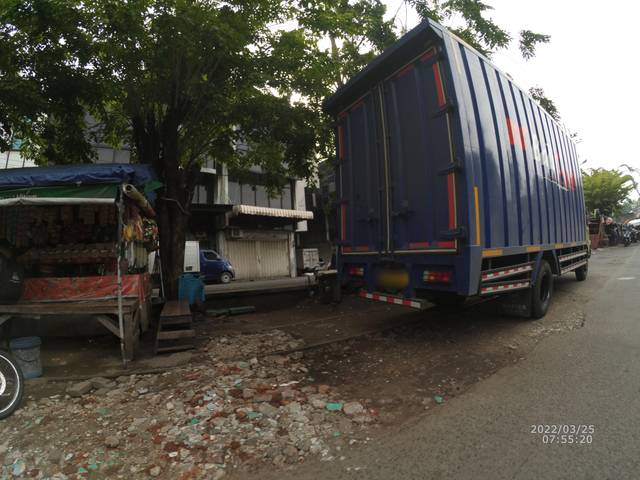
Region: Indonesia
Coordinates: -7.243, 112.747